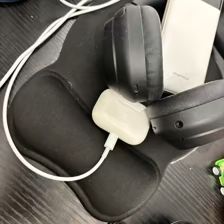
Label: no bracelet mod